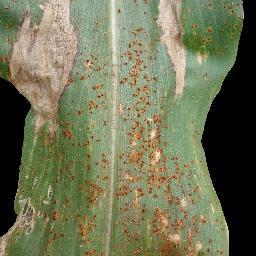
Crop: corn
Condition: (maize)_common_rust